Battle of Mutanchiang

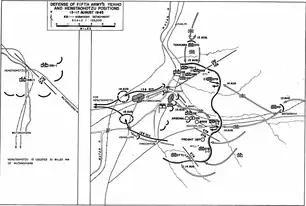
The final phase of the battle

The unexpectedly strong resistance around Mutanchiang caused Marshal Meretskov to change the 5th Army's objective from capturing the city to simply bypassing it and to leave the 1st Red Banner Army to take the city itself. That move threatened the integrity of the entire Japanese defense, and the situation became untenable. On August 15, General Shimizu, acting under the authorization of General Kita, ordered the IJA 5th Army to begin a withdraw and to leave only minor forces behind as a rearguard. At 0700 hours on August 16, the final Soviet assault on Mutanchiang began. Rocket artillery pulverized the remaining Japanese defenders, while tanks and infantry rushed forward to attack the city itself. However, in attempting to cross the Mudan River to the east of Mutanchiang, the 1st Red Banner Army found that all three bridges spanning it had been destroyed by the Japanese, and heavy fire from the opposite bank made a landing by boat impossible.